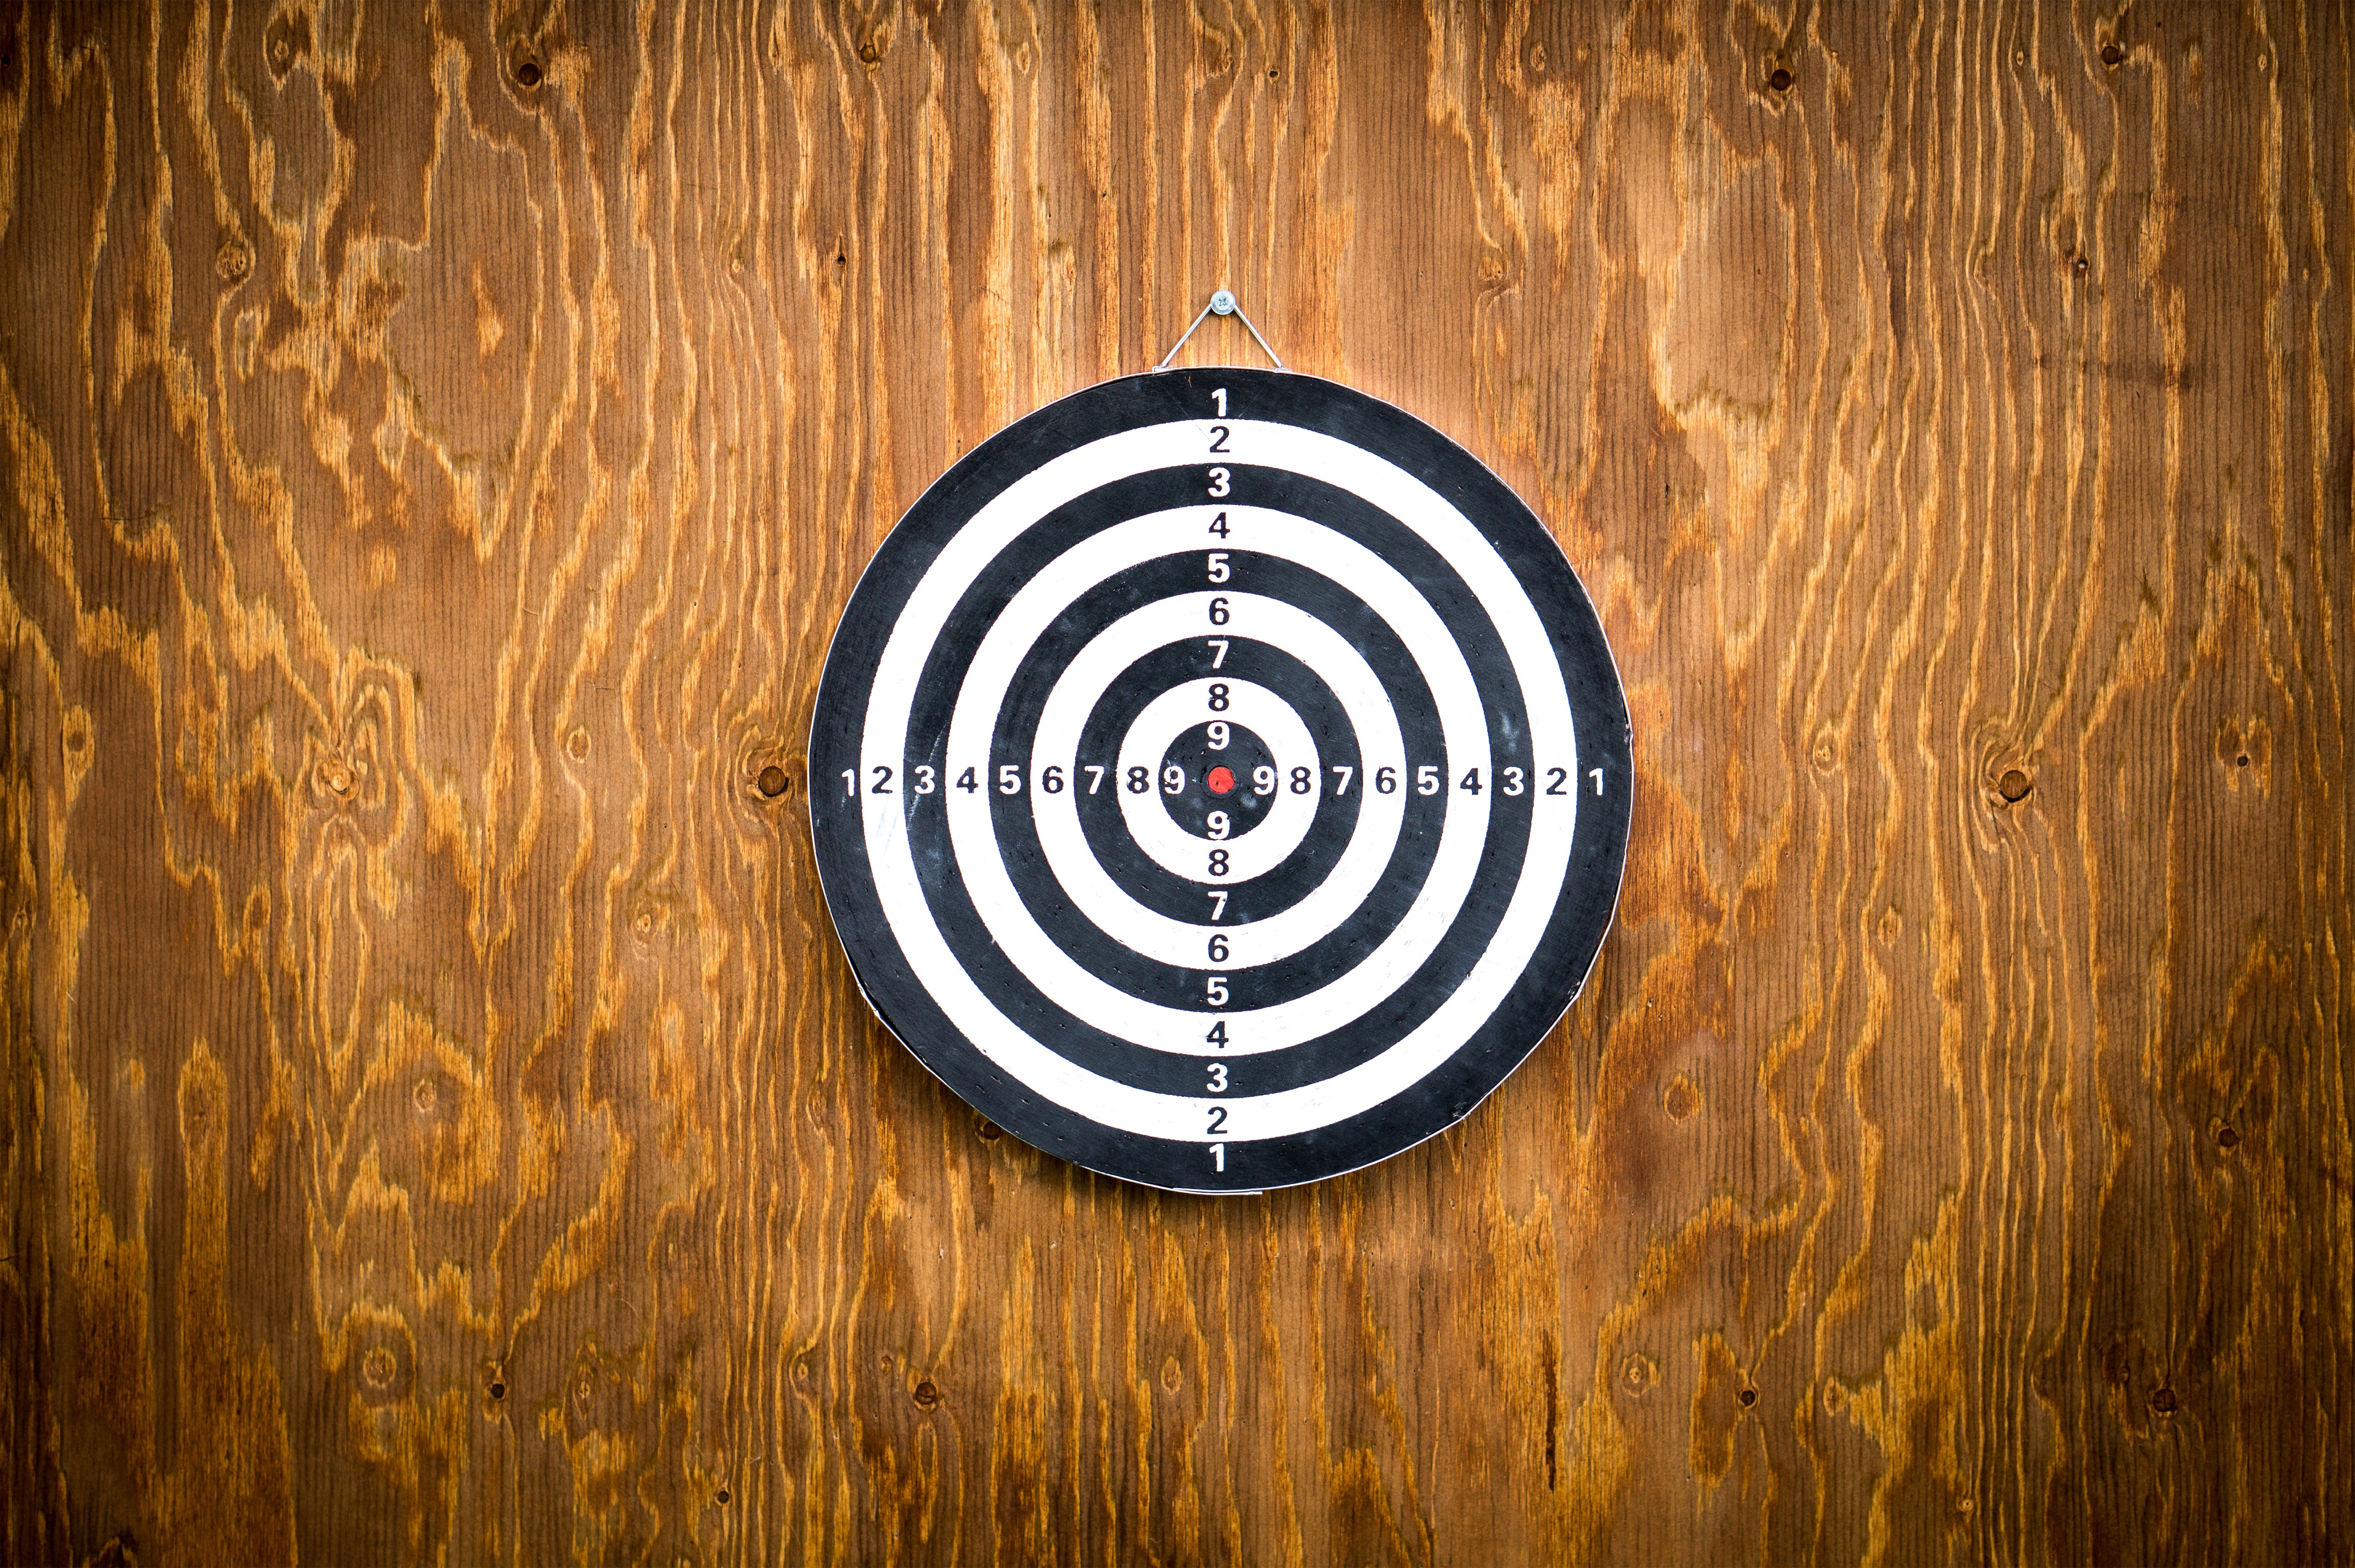
tree, light, wood, texture, number, recreation, reflection, darkness, circle, throw, competition, arrow, numbers, sports, wooden, symmetry, shape, darts, dart board, computer wallpaper, accuracye